Kweilin incident

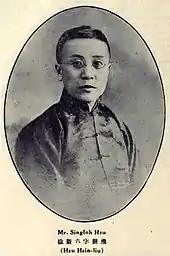
Xu Xinliu, General Manager of The National Commercial Bank, pictured in "Who's Who in China", was killed in the incident

Three prominent Chinese bankers were among the passengers killed in the incident. They were Hu Yun (Hu Bijiang), Chairman of the Bank of Communications; Xu Xinliu, General Manager of The National Commercial Bank; and Wang Yumei, an executive of the Central Bank of the Republic of China. Their deaths were a significant loss to the Chinese banking industry.